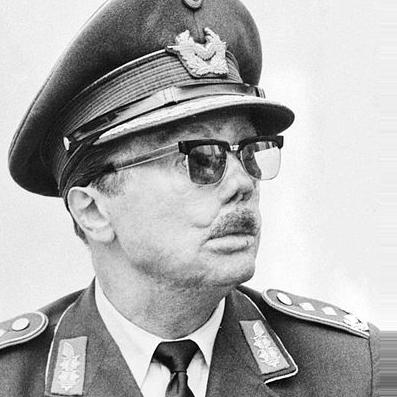
Age: 52